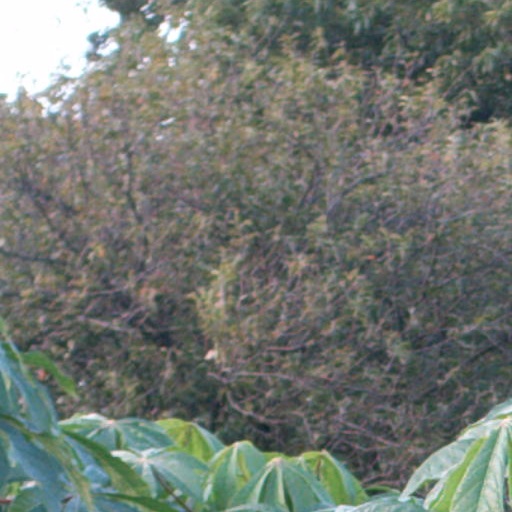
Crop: cassava